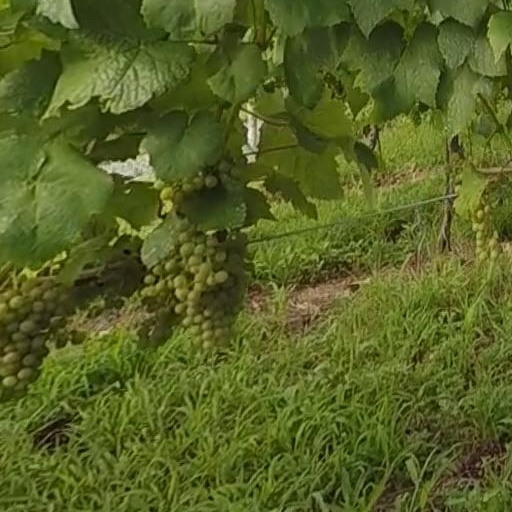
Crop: grape